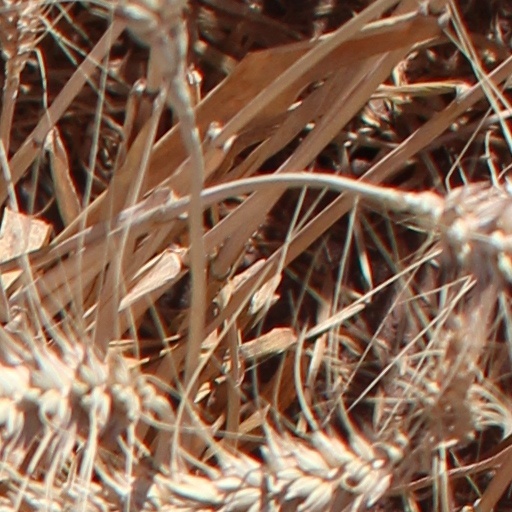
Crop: wheat